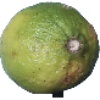
Label: images